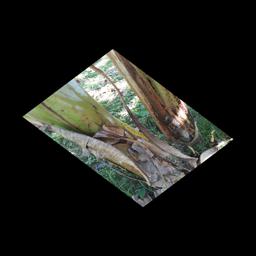
Label: PSEUDOSTEM WEEVIL